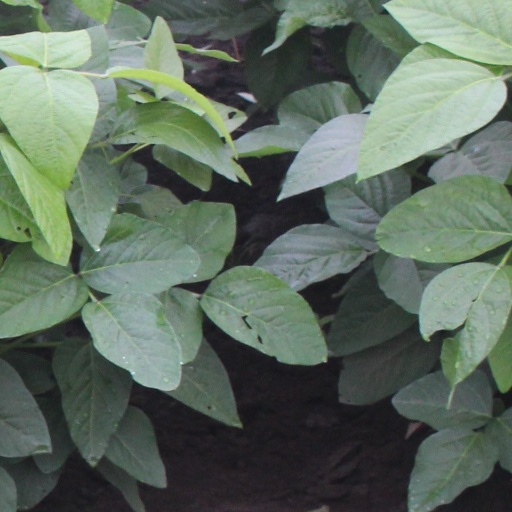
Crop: soybean